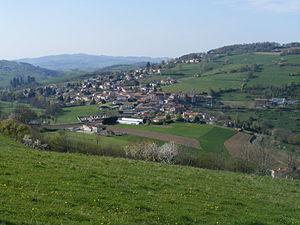
Vue générale vers l' ouest depuis le sommet du Châtelard
Sainte-Catherine est une commune française, située dans le département du Rhône en région Auvergne-Rhône-Alpes.